Tracy Smith (baseball)

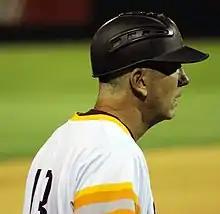
Smith in 2015

Tracy Smith (born February 14, 1966) is an American baseball coach and former player, who is the current head baseball coach of the Michigan Wolverines. He played college baseball at Miami (OH) from 1985 to 1988 for head coach Jon Pavlisko, before pursuing a professional career from 1988 to 1990. He then served as the head coach of the Miami RedHawks (1997–2005), the Indiana Hoosiers (2006–2014) and the Arizona State Sun Devils (2015–2021).